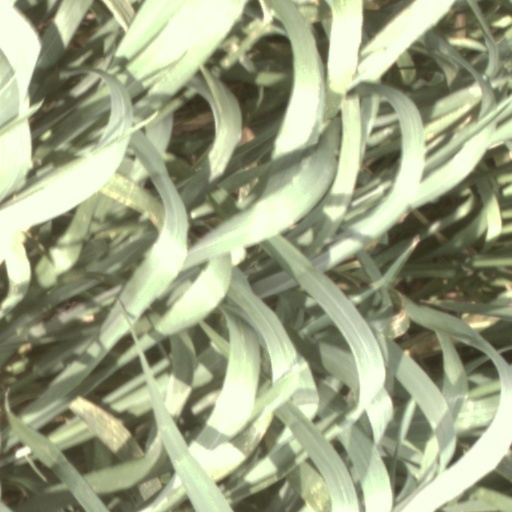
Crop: wheat